Mandagadde Bird Sanctuary

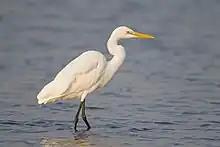
The great egret

Mandagadde is 30 km from Shimoga, 140 km from Mangalore and 345 km from Bangalore.